New Zealand Upgrade Programme

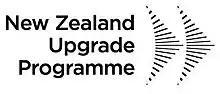
New Zealand Upgrade Programme logo

On 29 January 2020, the New Zealand Upgrade Programme was announced by Prime Minister Jacinda Ardern. The programme is a $12 billion infrastructure package to improve roads, rail, hospitals and schools around the country, of which $8 billion has been allocated and the other $4 billion is part of the infrastructure section of the 2020 budget.